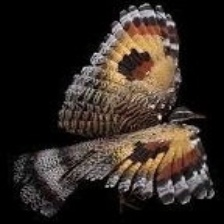
Species: SUNBITTERN
Scientific name:  EURYPYGA HELIAS